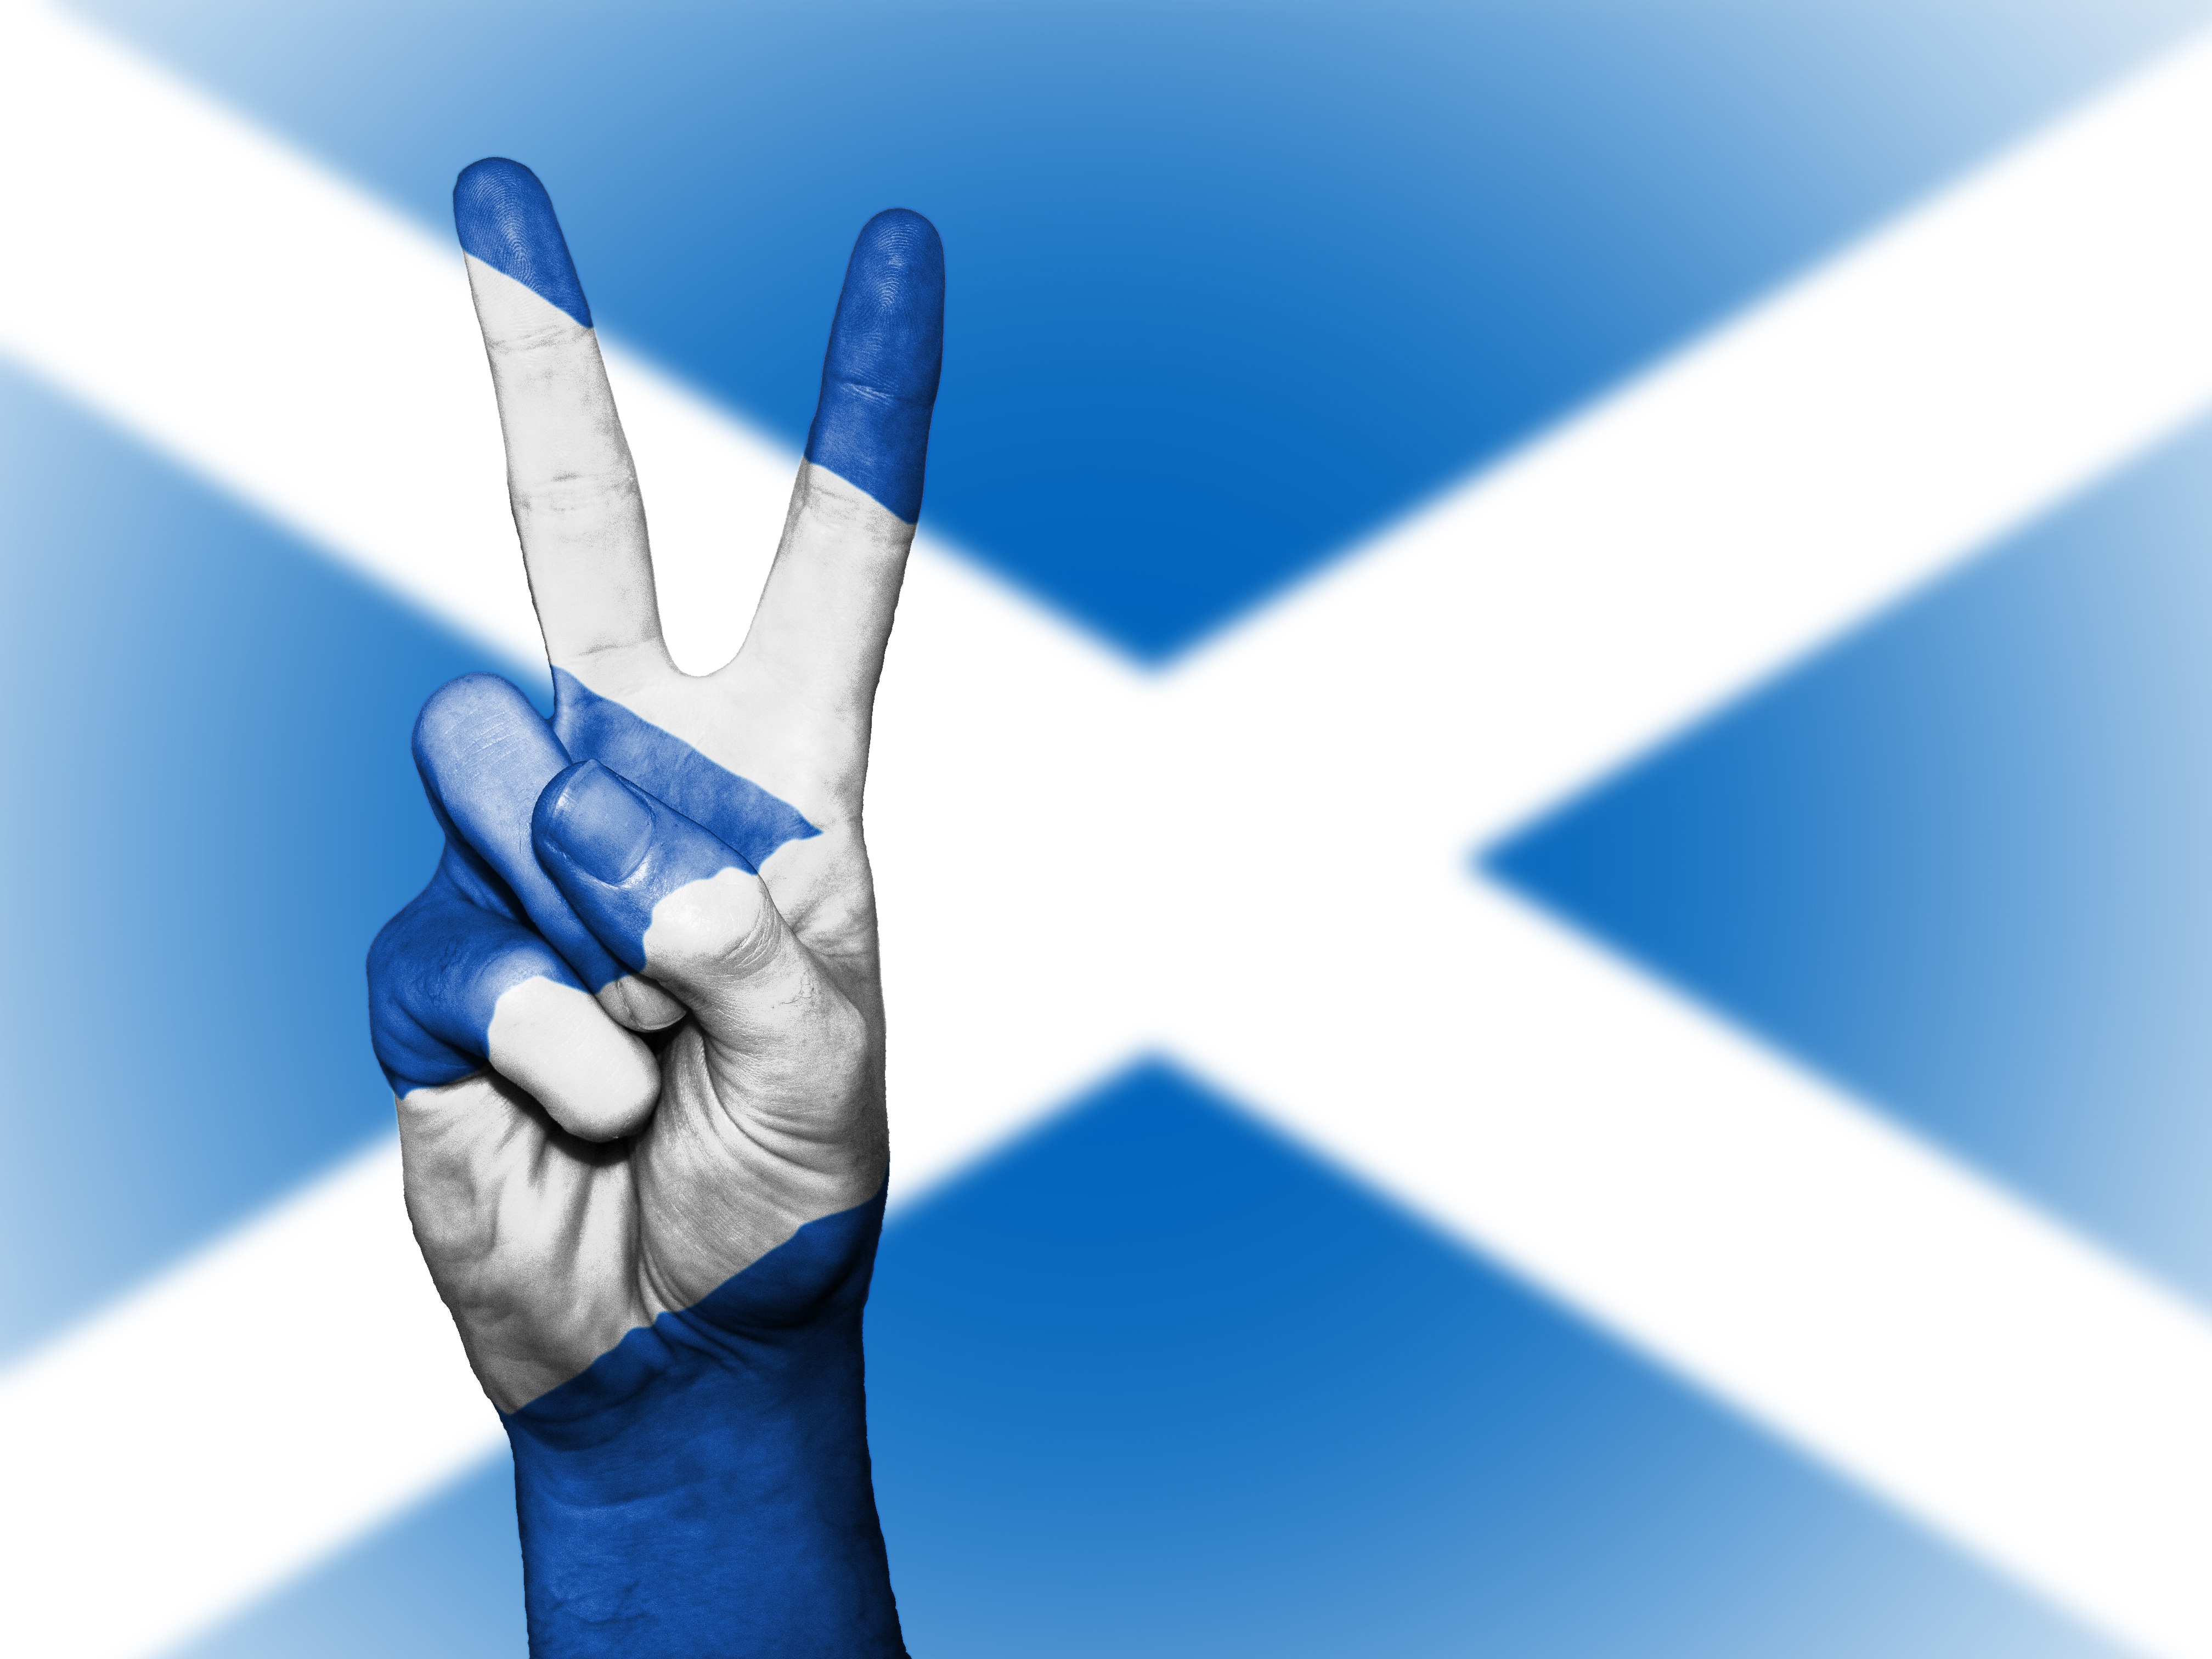
hand, country, travel, finger, symbol, banner, flag, peace, tourism, energy, brand, uk, national, colors, background, diagram, state, scotland, britain, icon, nation, ensign